Eastwind Airlines

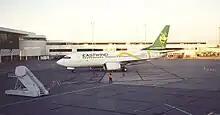
An Eastwind Airlines Boeing 737-700 at Greater Rochester, NY in 1998

The airline served the following destinations in the eastern U.S. at various times during its existence: